Roof tent

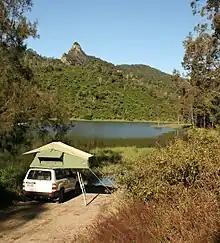
Gordigear roof tent on a Toyota Land Cruiser

A roof tent or rooftop tent is an accessory that may be fitted to the roof or bed of a motor vehicle that allows the users to sleep in relative safety and comfort above the vehicle, and leaves the internal load-space free. The first example of roof tents appeared in Western Europe in the 1930s.